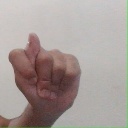
अक्षर: ट